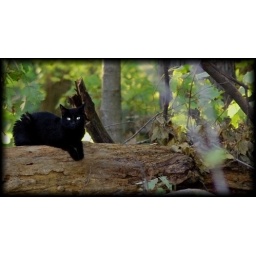
A black cat sitting on a fallen tree on a trail in Panther Creek.